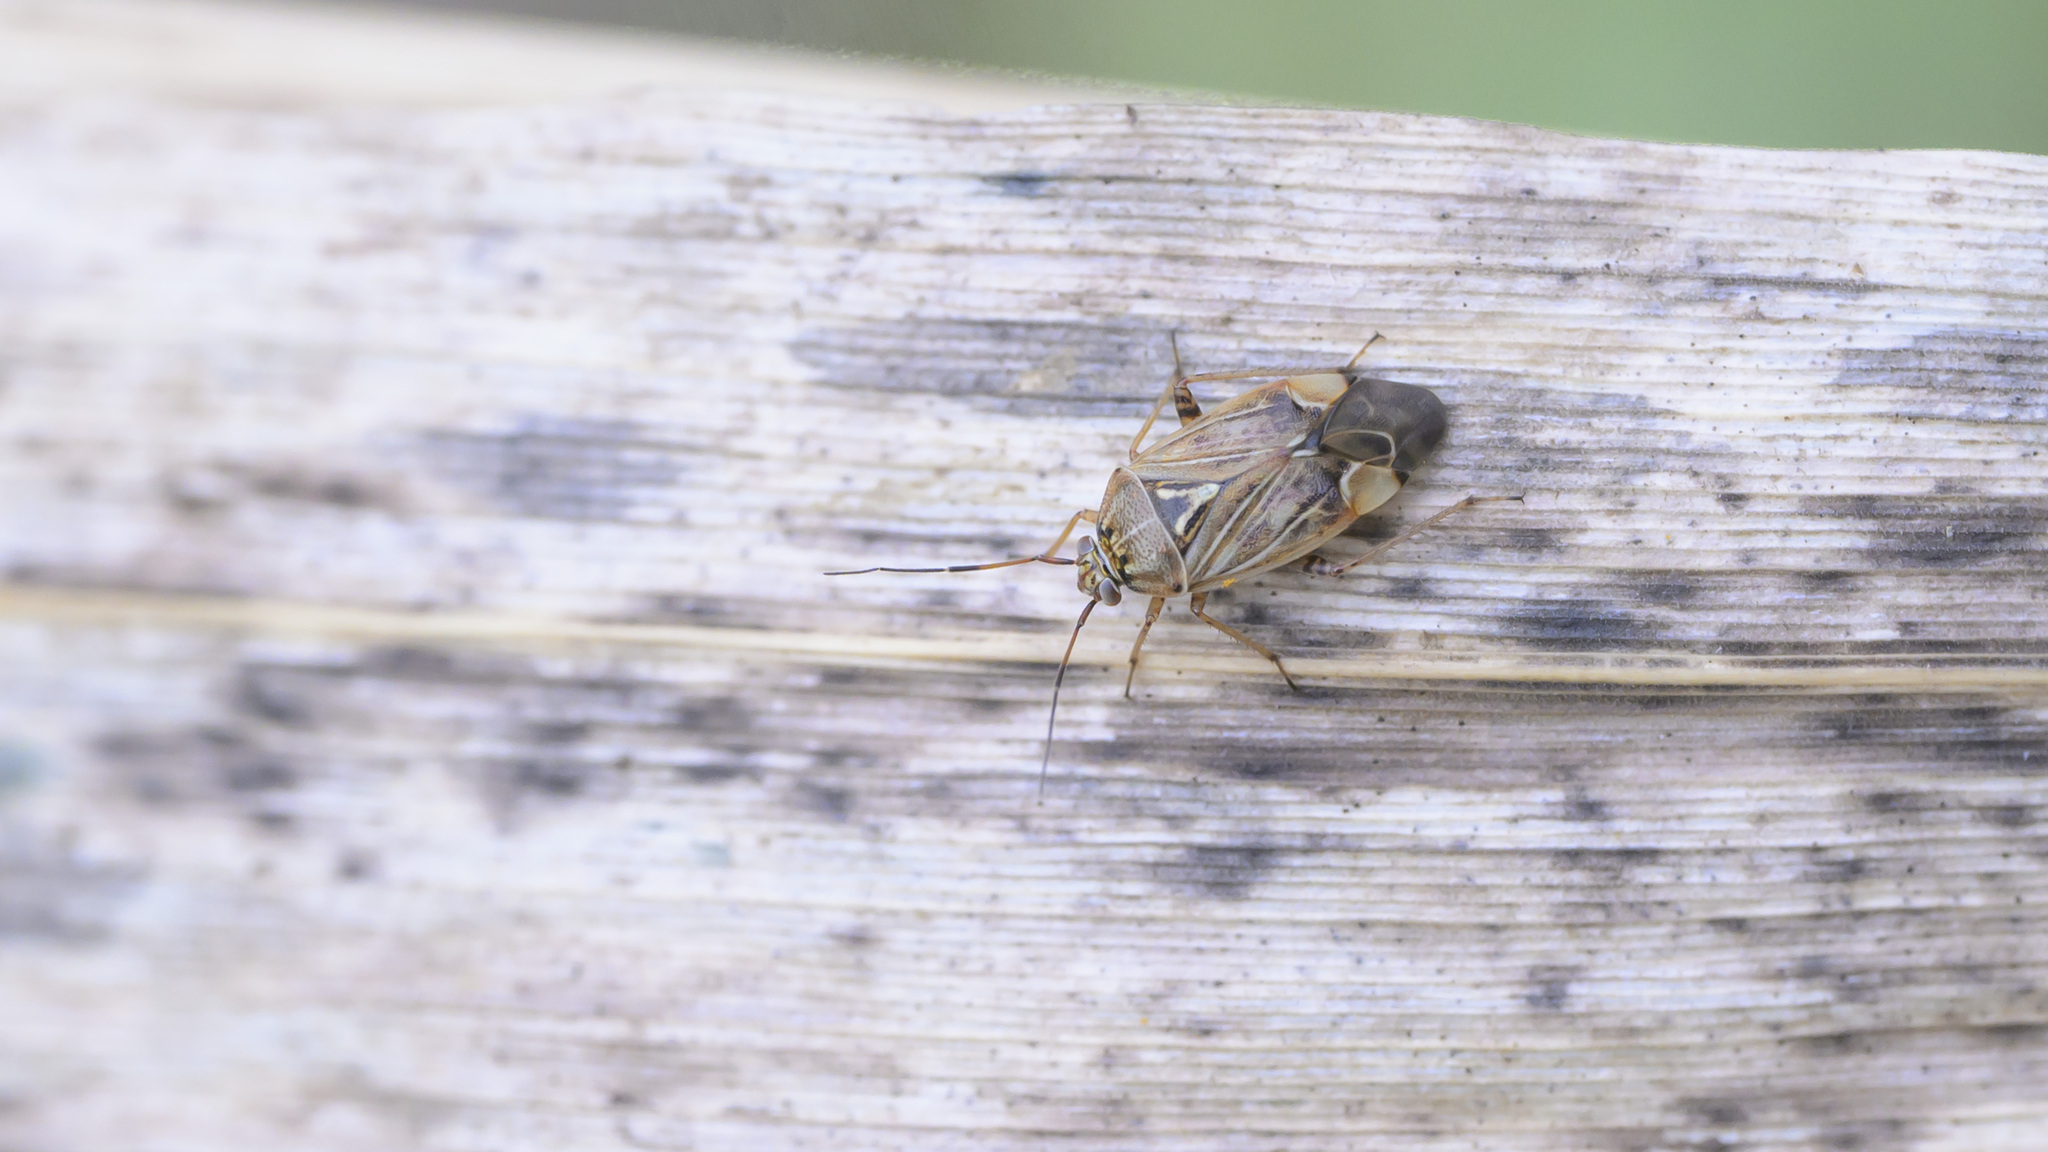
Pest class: lygus_bug